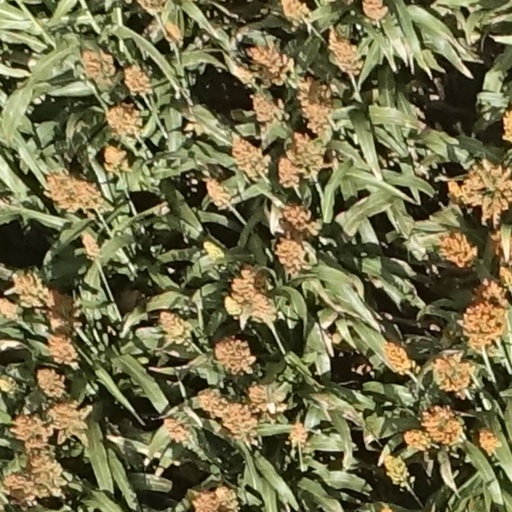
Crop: sorghum